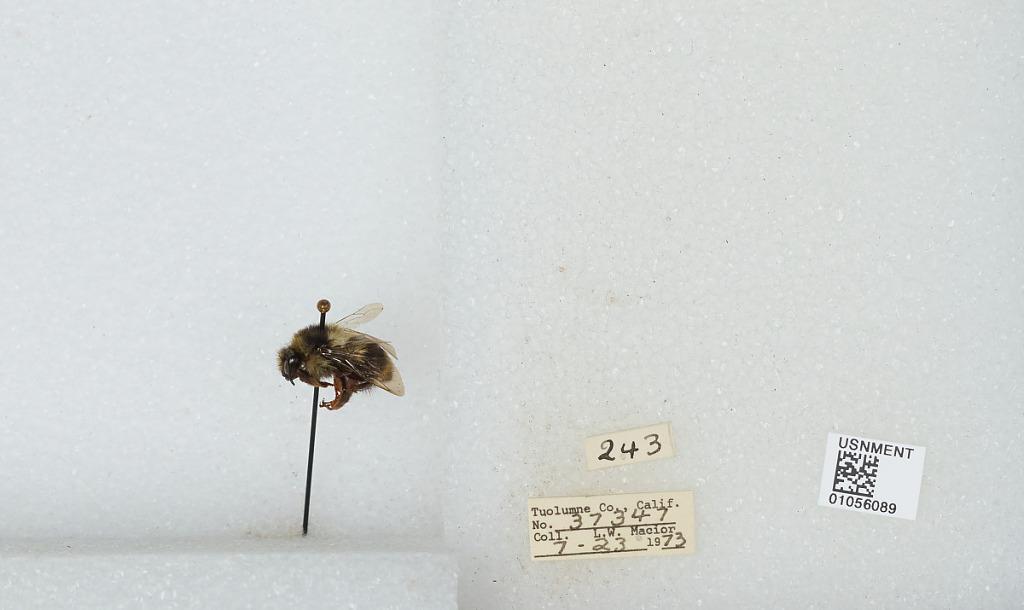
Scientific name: Bombus bifarius nearcticus
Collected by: L. Macior
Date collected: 1973-7-23
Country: United States
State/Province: California
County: Tuolumne
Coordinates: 38.02, -119.93